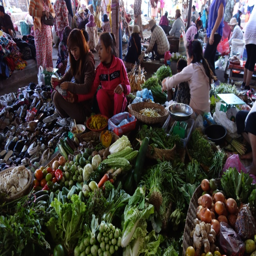
vegetables and shoes being sold side by side in the heart of the market .